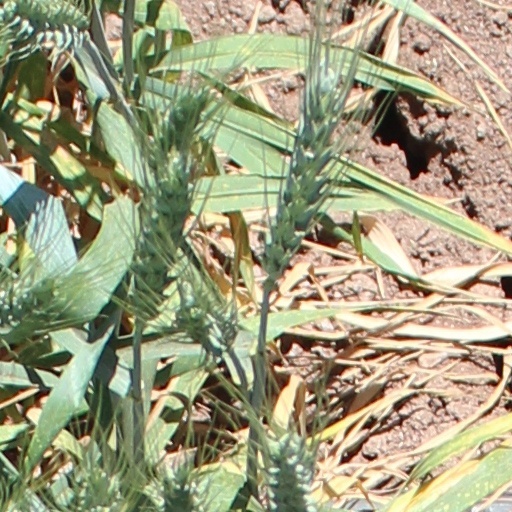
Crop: wheat